List of diplomatic missions of Benin

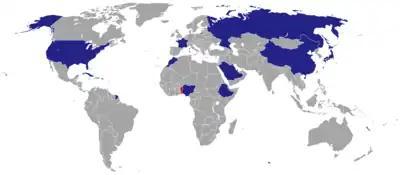
Location of diplomatic missions of Benin

This is a list of diplomatic missions of Benin. Owing to its small size, the Republic of Benin maintains a very modest diplomatic network abroad. Its paramount relationship is with France, the former colonial power.